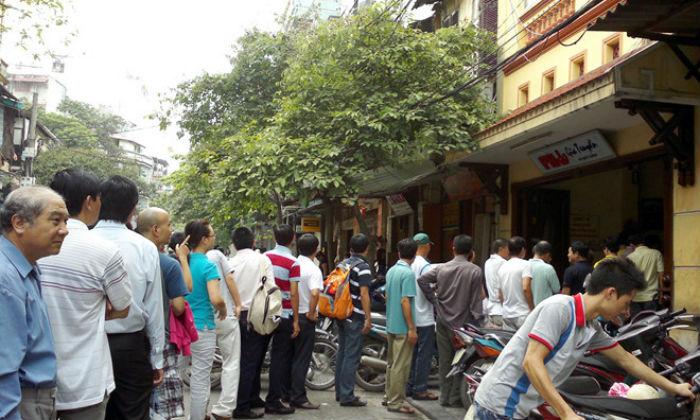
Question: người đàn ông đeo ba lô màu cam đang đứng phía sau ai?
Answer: ông ấy đứng phía sau người đàn ông mặc áo thun màu xanh da trời